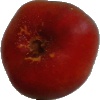
Label: Nectarine Flat 1